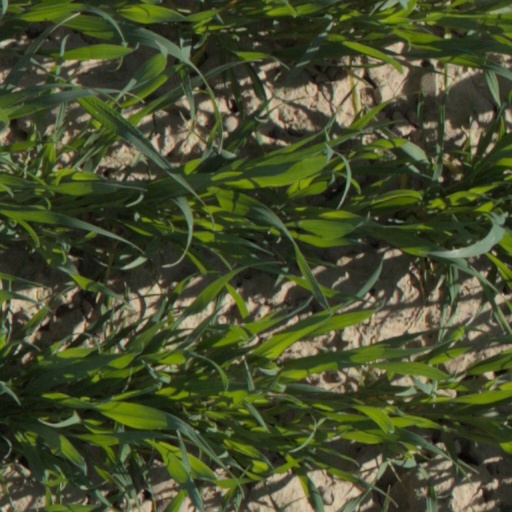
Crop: wheat